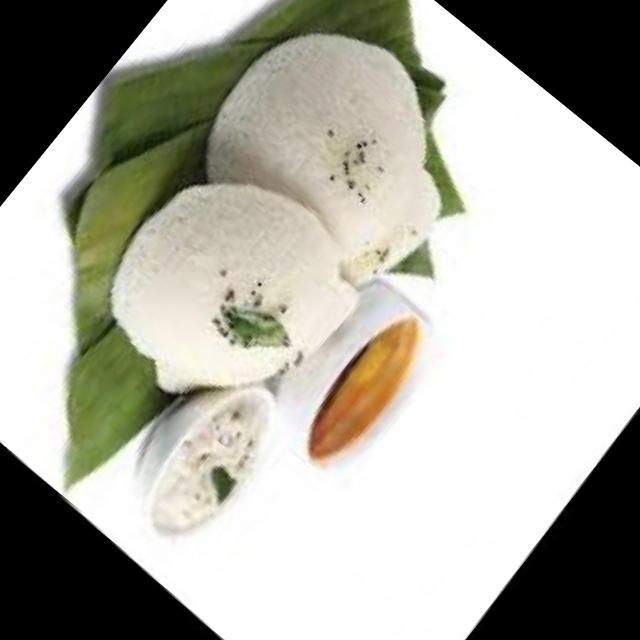
Dish: idli